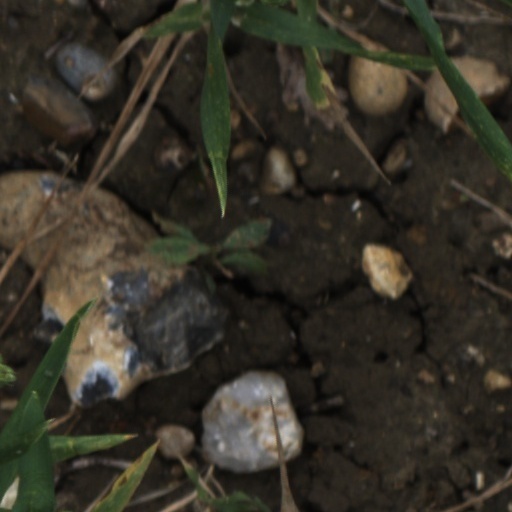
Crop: wheat